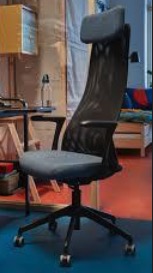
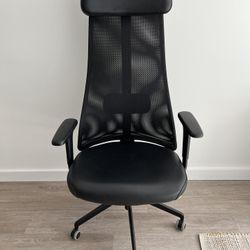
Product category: items_chair
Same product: yes